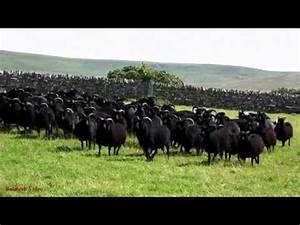
Label: sheep